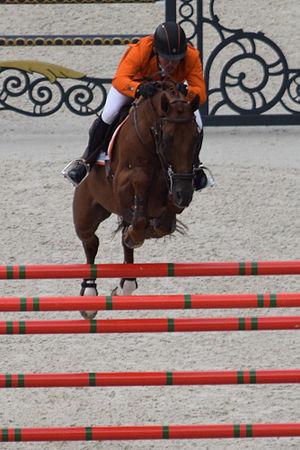
JEM 2014
Les Jeux équestres mondiaux de 2014 sont une compétition d'équitation sportive organisée en Basse-Normandie en 2014. Le dossier a été retenu le 31 mars 2009 par la FEI pour l'organisation de ces Jeux équestres mondiaux. Les épreuves se sont déroulées du 23 août au 7 septembre 2014. Au total, 984 athlètes et 1243 chevaux ont participé à cette édition des JEM, devant 574 000 spectateurs au total.